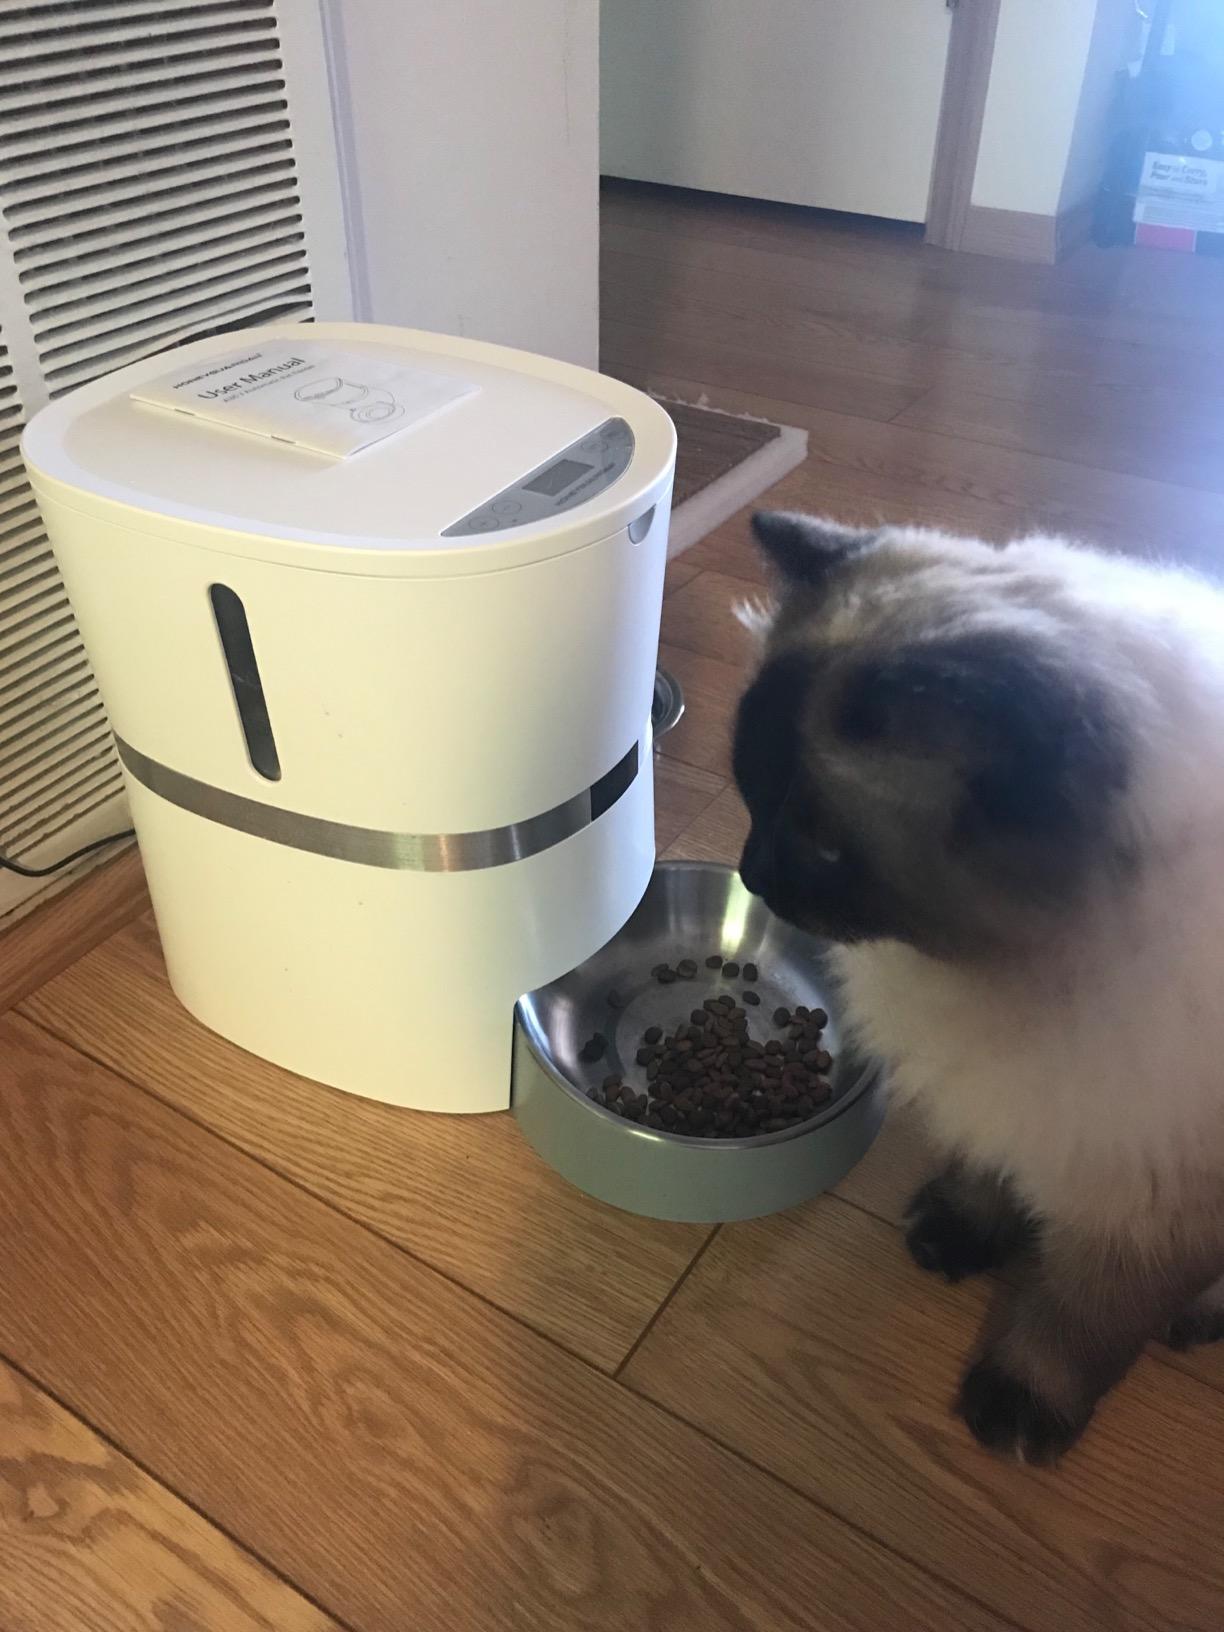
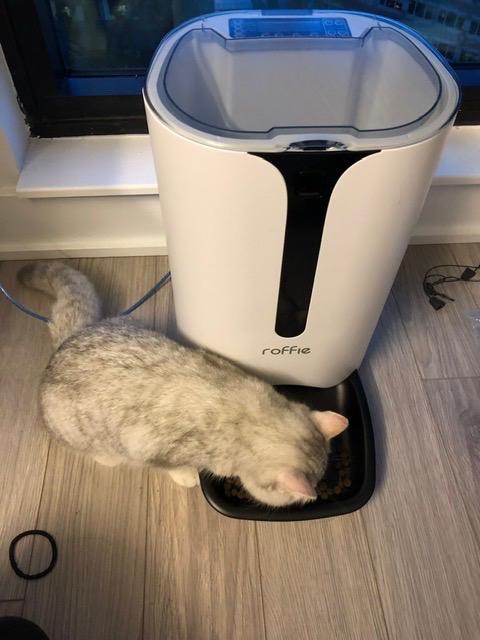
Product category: items_feeder
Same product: no